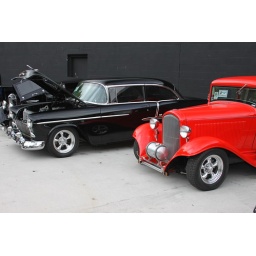
If you look closely you can see the red car reflected in the '55's black paint.